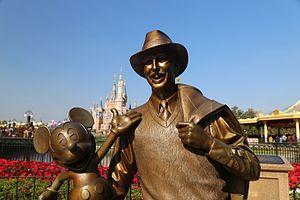
Shanghai Disneyland est un parc à thèmes de la Walt Disney Company, il a ouvert le 16 juin 2016 et est situé dans la ville nouvelle de Chuansha, dans le district de Pudong, à Shanghai, en Chine. Il fut le second parc Disney à ouvrir en Chine après le Hong Kong Disneyland ouvert en 2005, il forme avec ses deux hôtels le complexe Shanghai Disney Resort. L'état chinois au travers du Shanghai Shendi Group est le propriétaire majoritaire du parc, il est cependant géré par la Walt Disney Company qui détient le reste des parts.